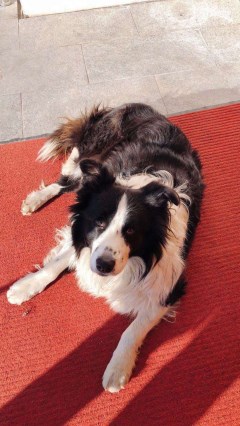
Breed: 2594-n000109-Border_collie